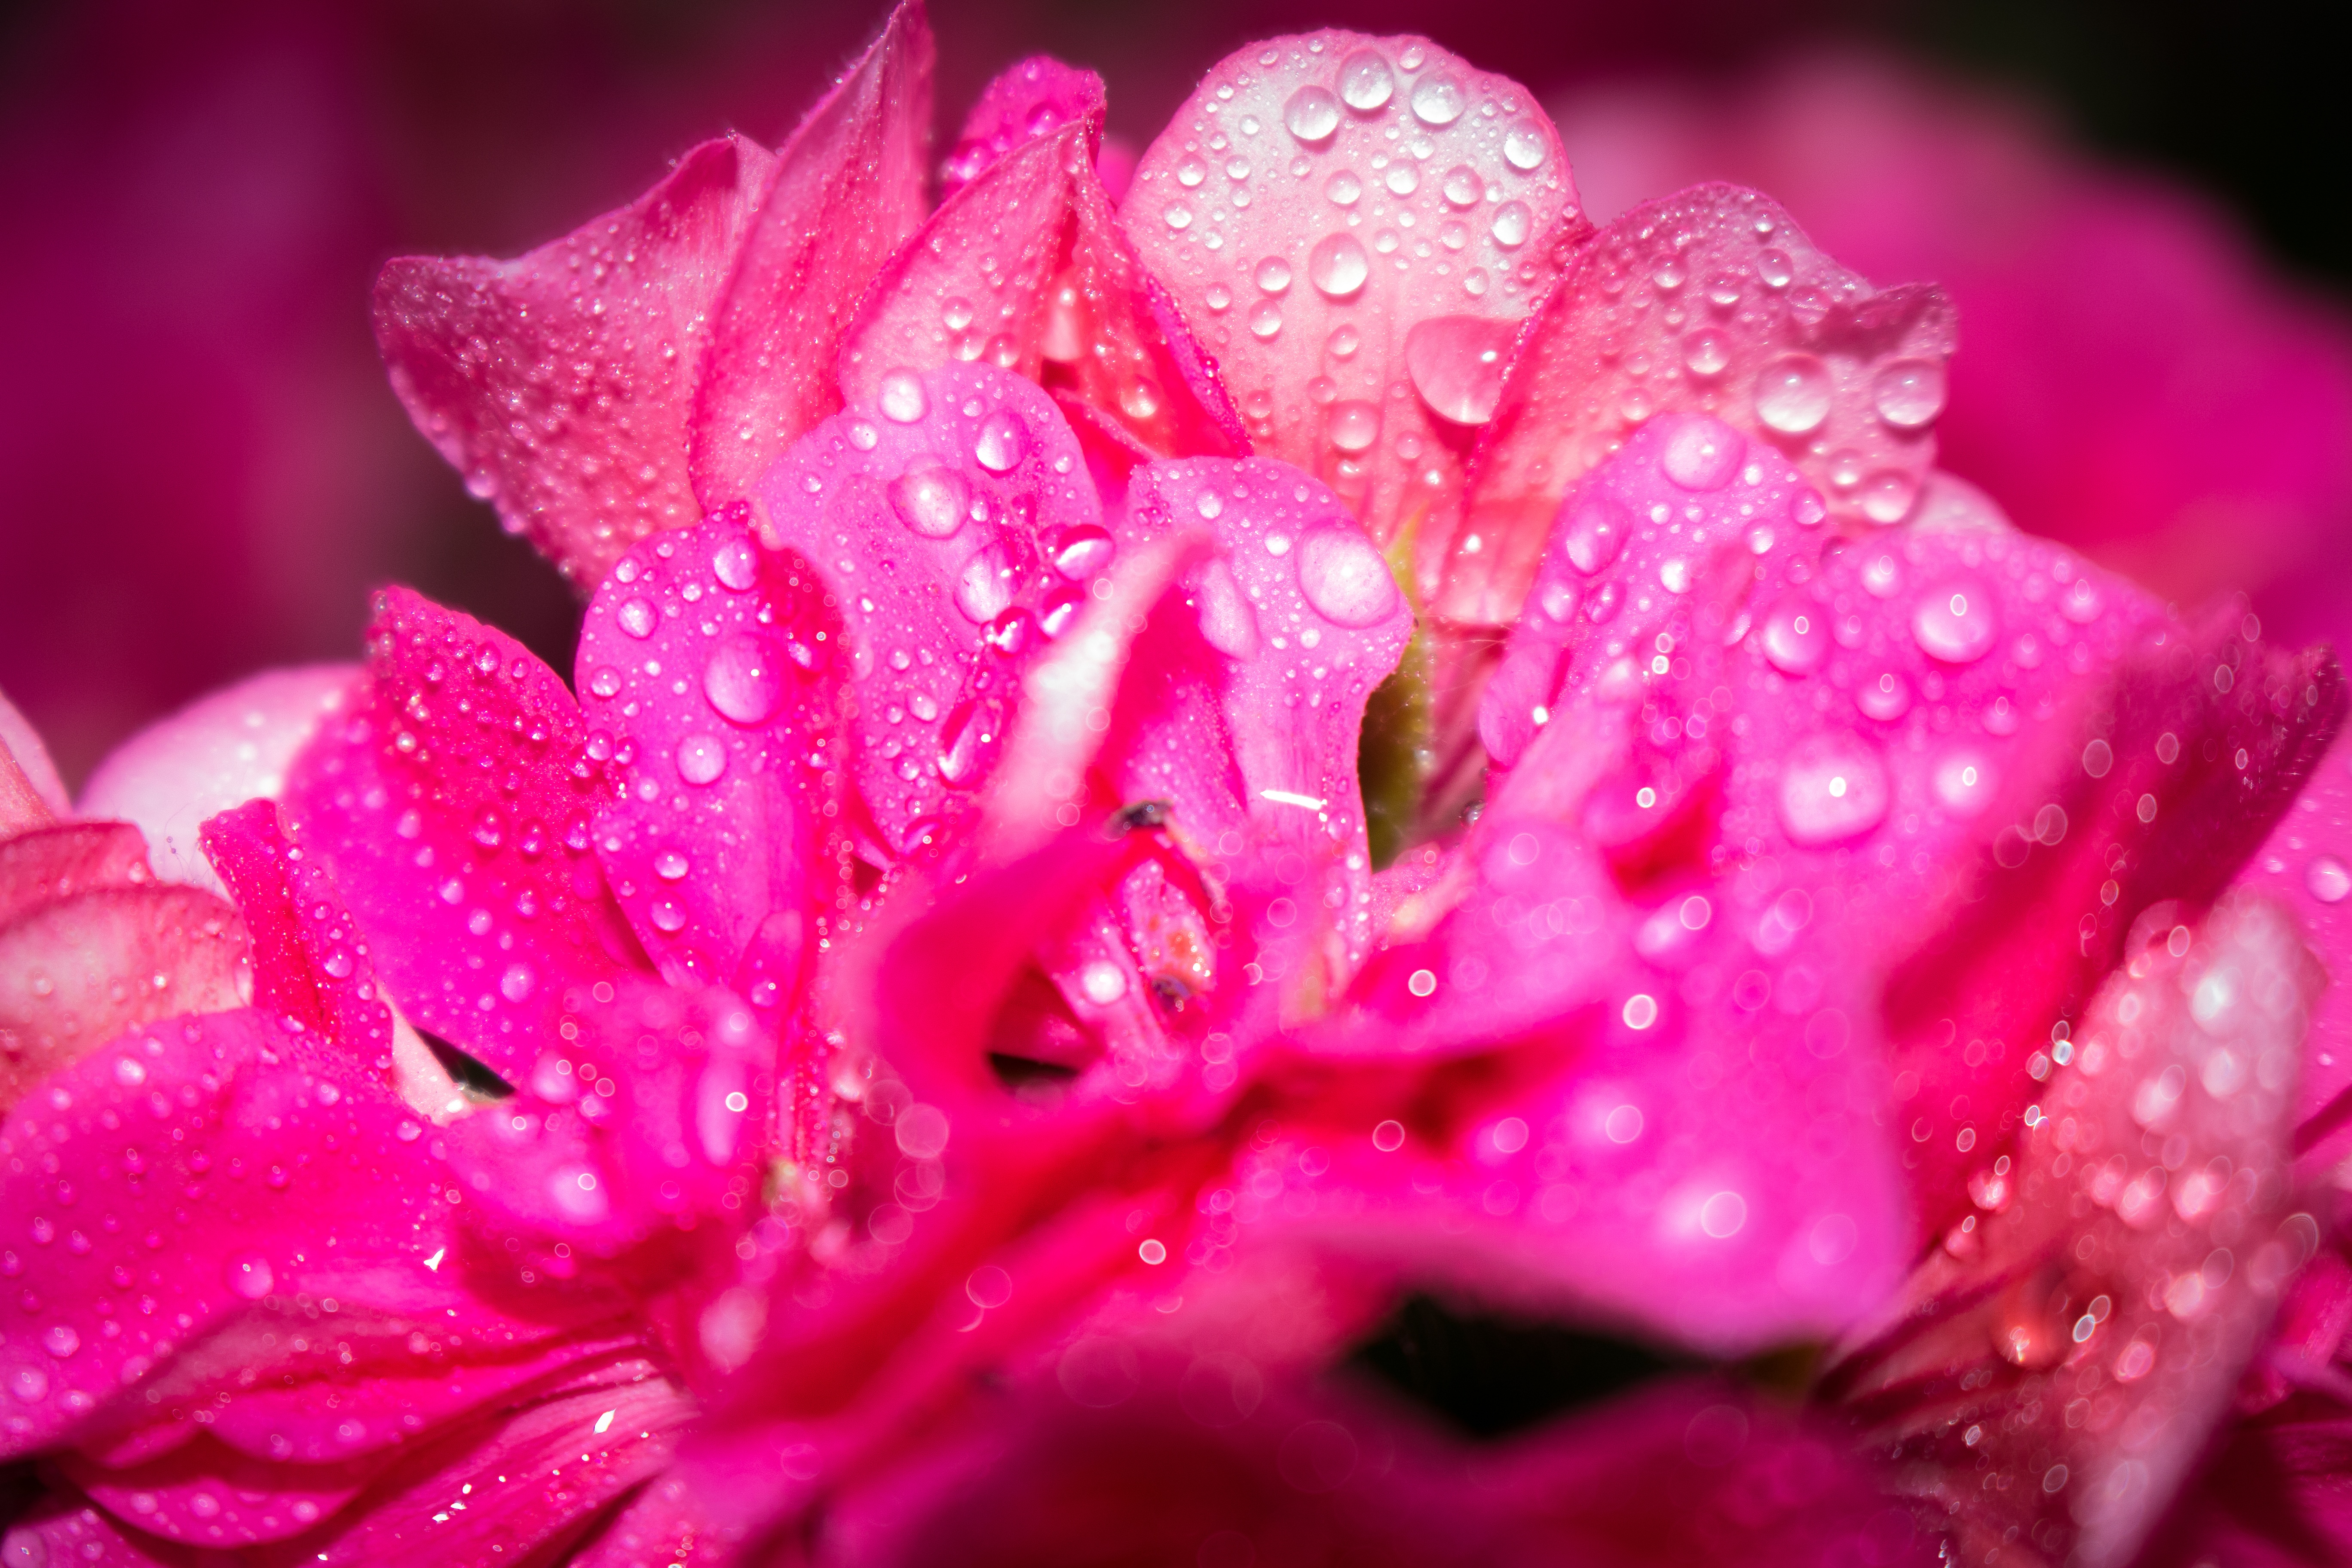
water, nature, blossom, dew, plant, photography, flower, petal, bloom, rose, spring, natural, fresh, colorful, garden, pink, flora, close up, bright, moisture, macro photography, flowering plant, garden roses, plant stem, land plant